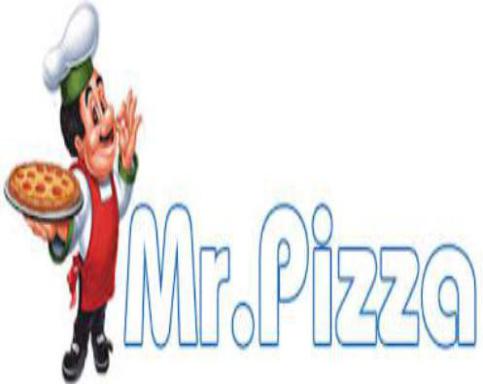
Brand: mr. pizza
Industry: Food